Machinist's mate

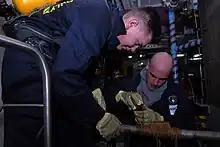
Machinist's Mates repairing a simulated cracked pipe with soft patch during a general quarters drill aboard

The core job of a Machinist's Mate is the engine room. A mechanic's job in the engine room is to operate the steam plant that provides propulsion, electric power (along with Electrician's Mates), potable water, and service steam to the ship. Machinist's Mates operate the boilers that generate the steam and use it to operate main engine (propulsion turbines), turbo generators, distilling units, and various auxiliary turbines. This job was previously performed by Boiler Technicians, however, the BT rating merged with Machinist's Mate in 1997. Machinist's Mates working in the propulsion plants are often referred to as "pit snipes", "hole snipes", or just "snipes" for short.